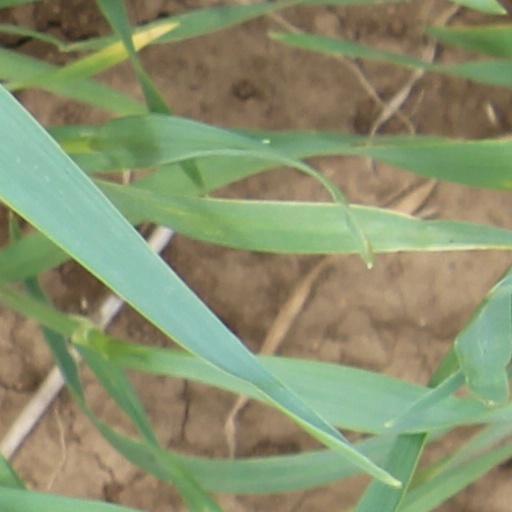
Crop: wheat